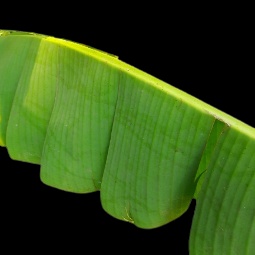
Label: Boron